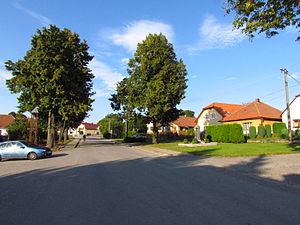
Kouty est une commune du district de Třebíč, dans la région de Vysočina, en République tchèque. Sa population s'élevait à 389 habitants en 2019.